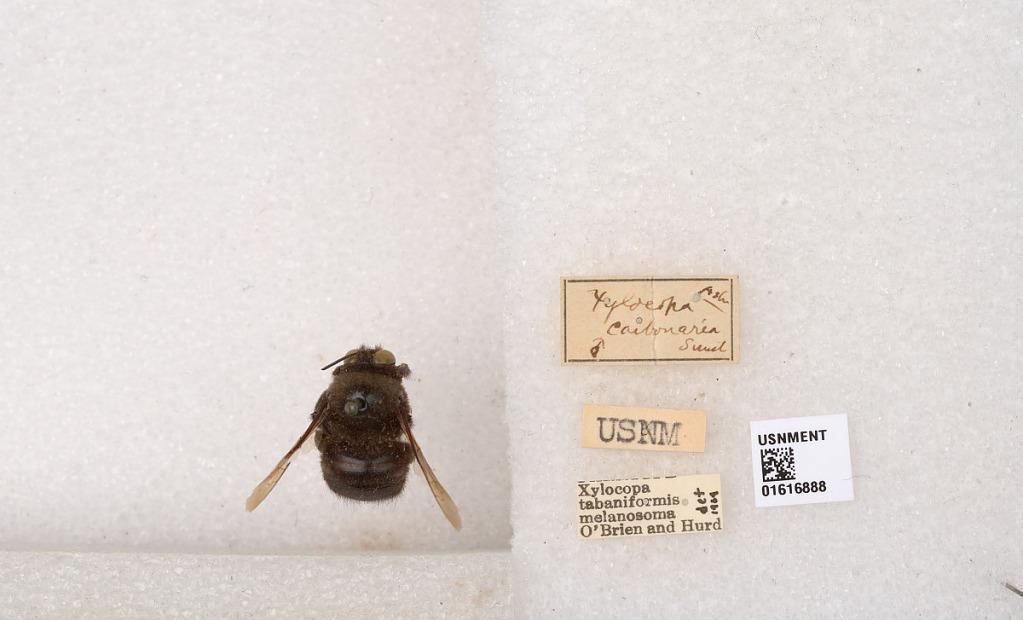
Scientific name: Xylocopa (Notoxylocopa) tabaniformis melanosoma O'Brien & Hurd
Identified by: O'Brien